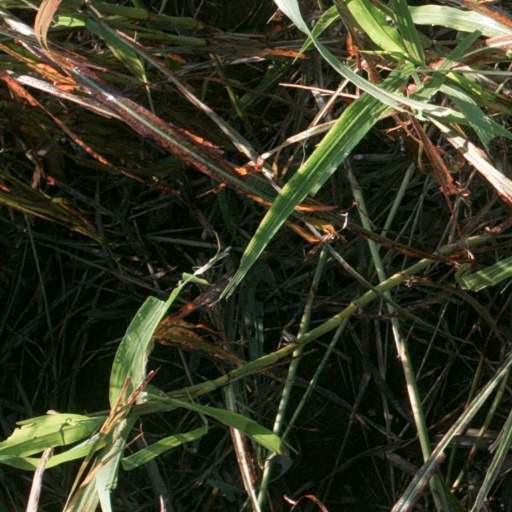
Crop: sorghum